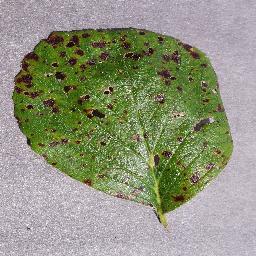
Label: Strawberry___Leaf_scorch